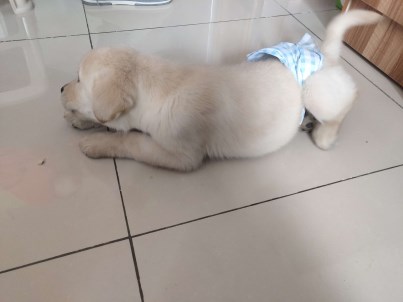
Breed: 3580-n000122-Labrador_retriever